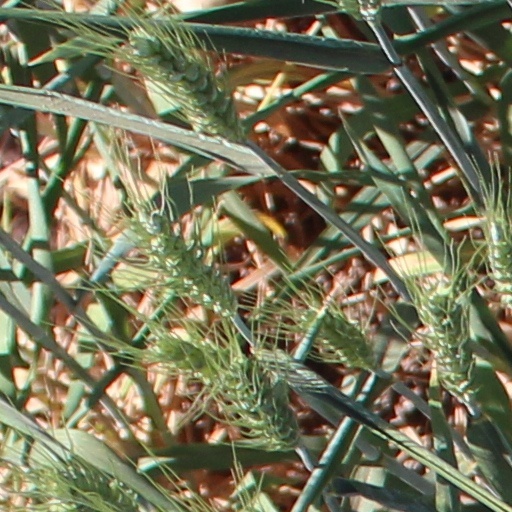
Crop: wheat